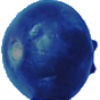
Label: huckleberry